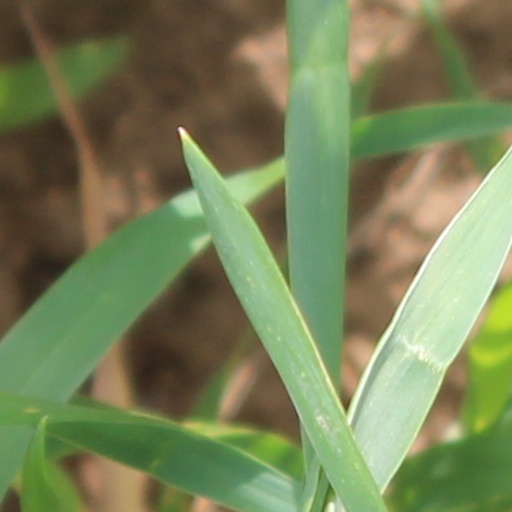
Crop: wheat